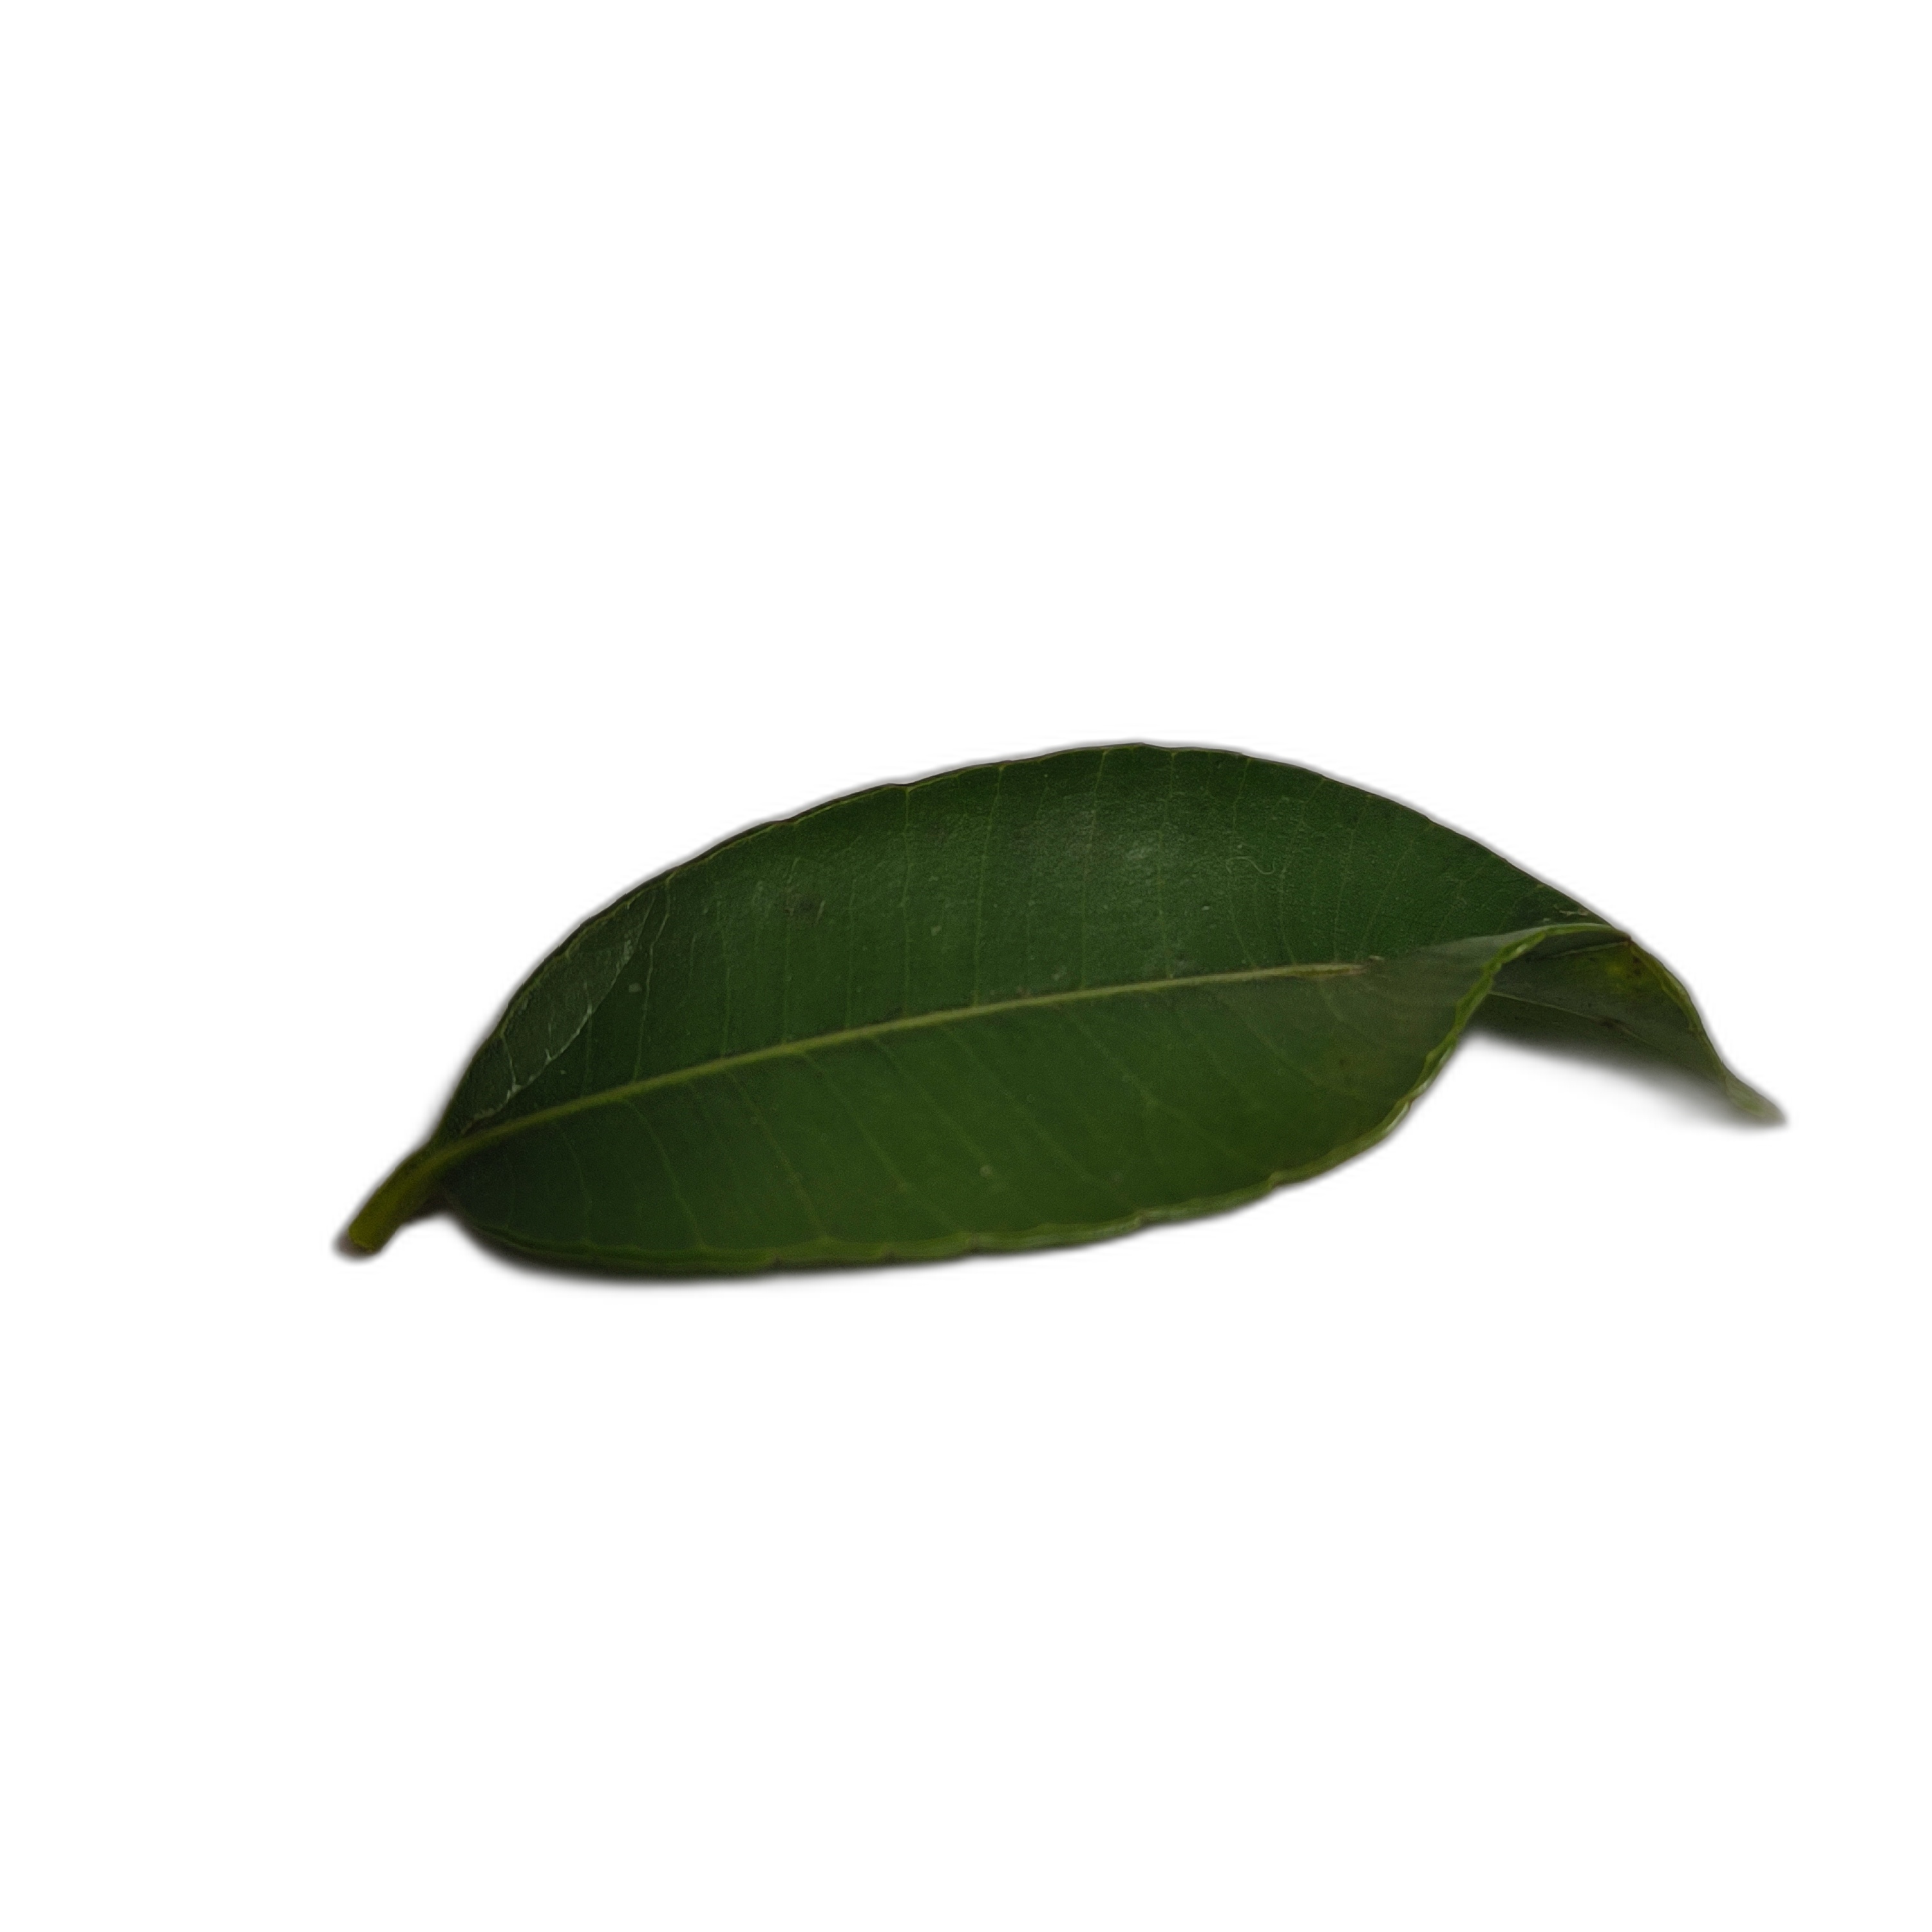
Label: healthy